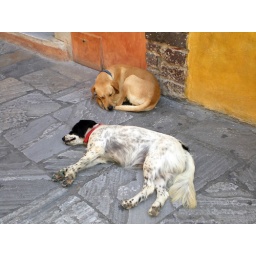
Cute dogs sleeping in the streets of Oia